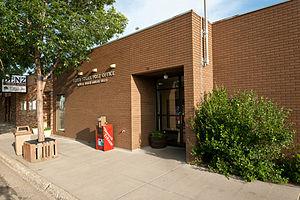
Beulah est une ville de l’État du Dakota du Nord, aux États-Unis, avec 3 121 habitants lors du recensement de 2010, ce qui en fait la 14ᵉ ville de l’État par sa population.